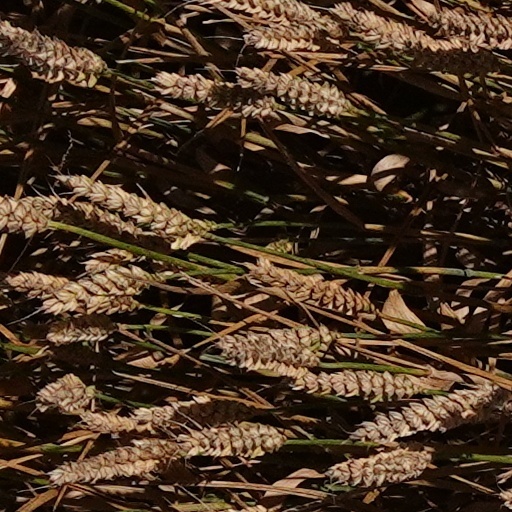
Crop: wheat